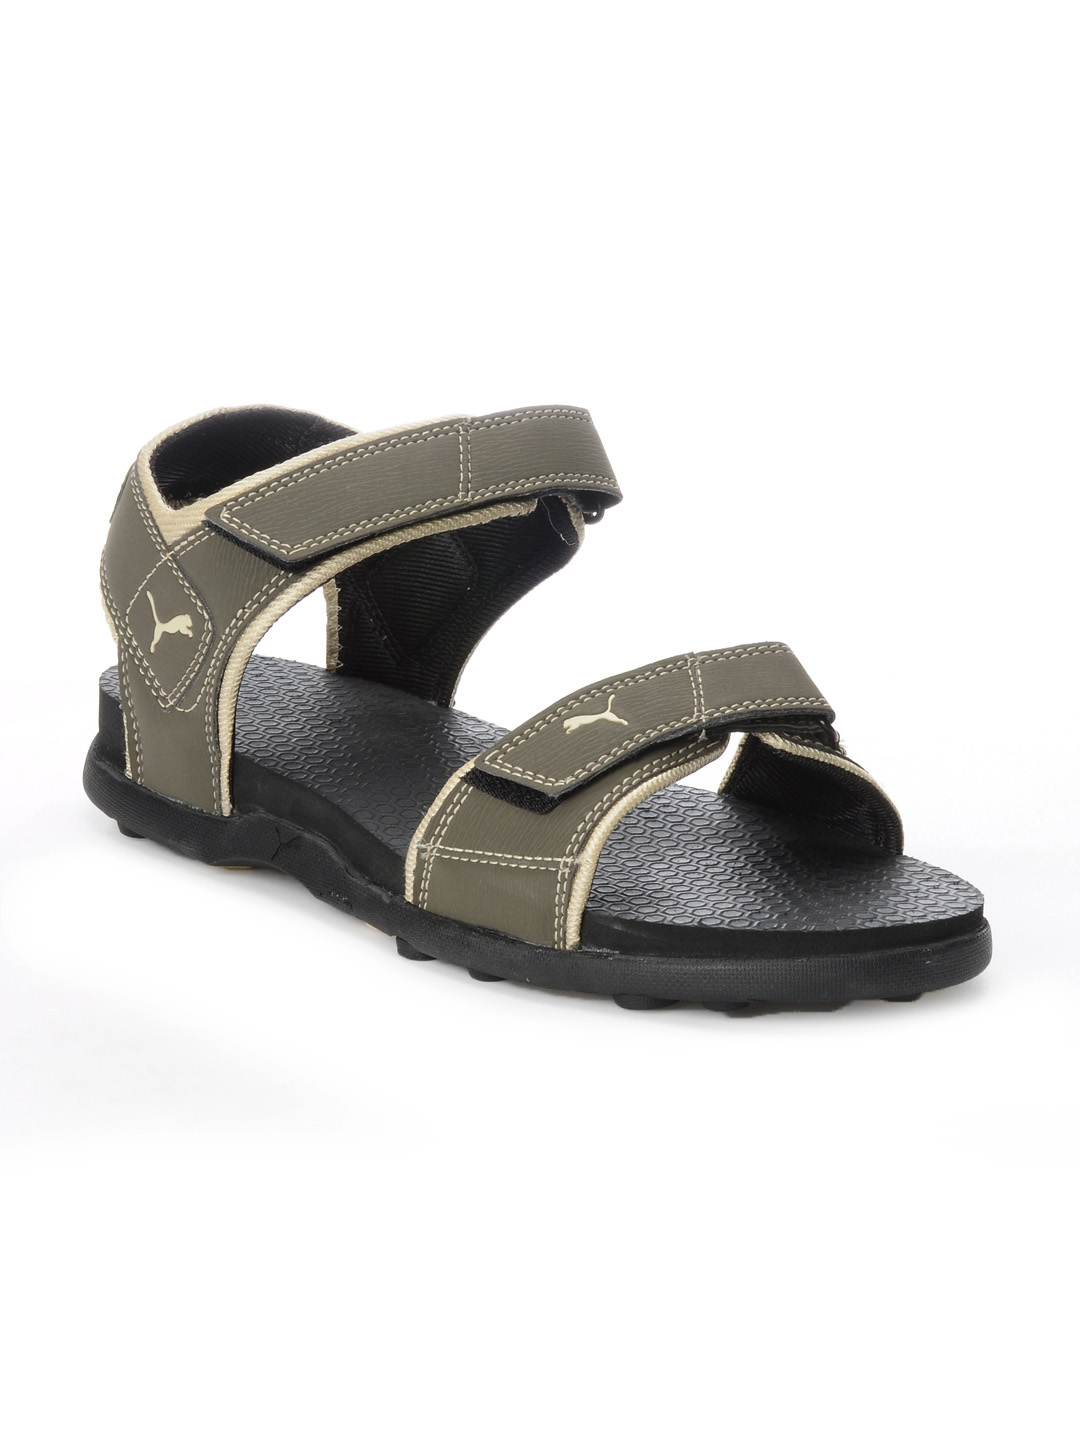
Puma Unisex Olive Sandals
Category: Footwear / Sandal / Sports Sandals
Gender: Unisex
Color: Olive
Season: Summer 2012
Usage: Casual